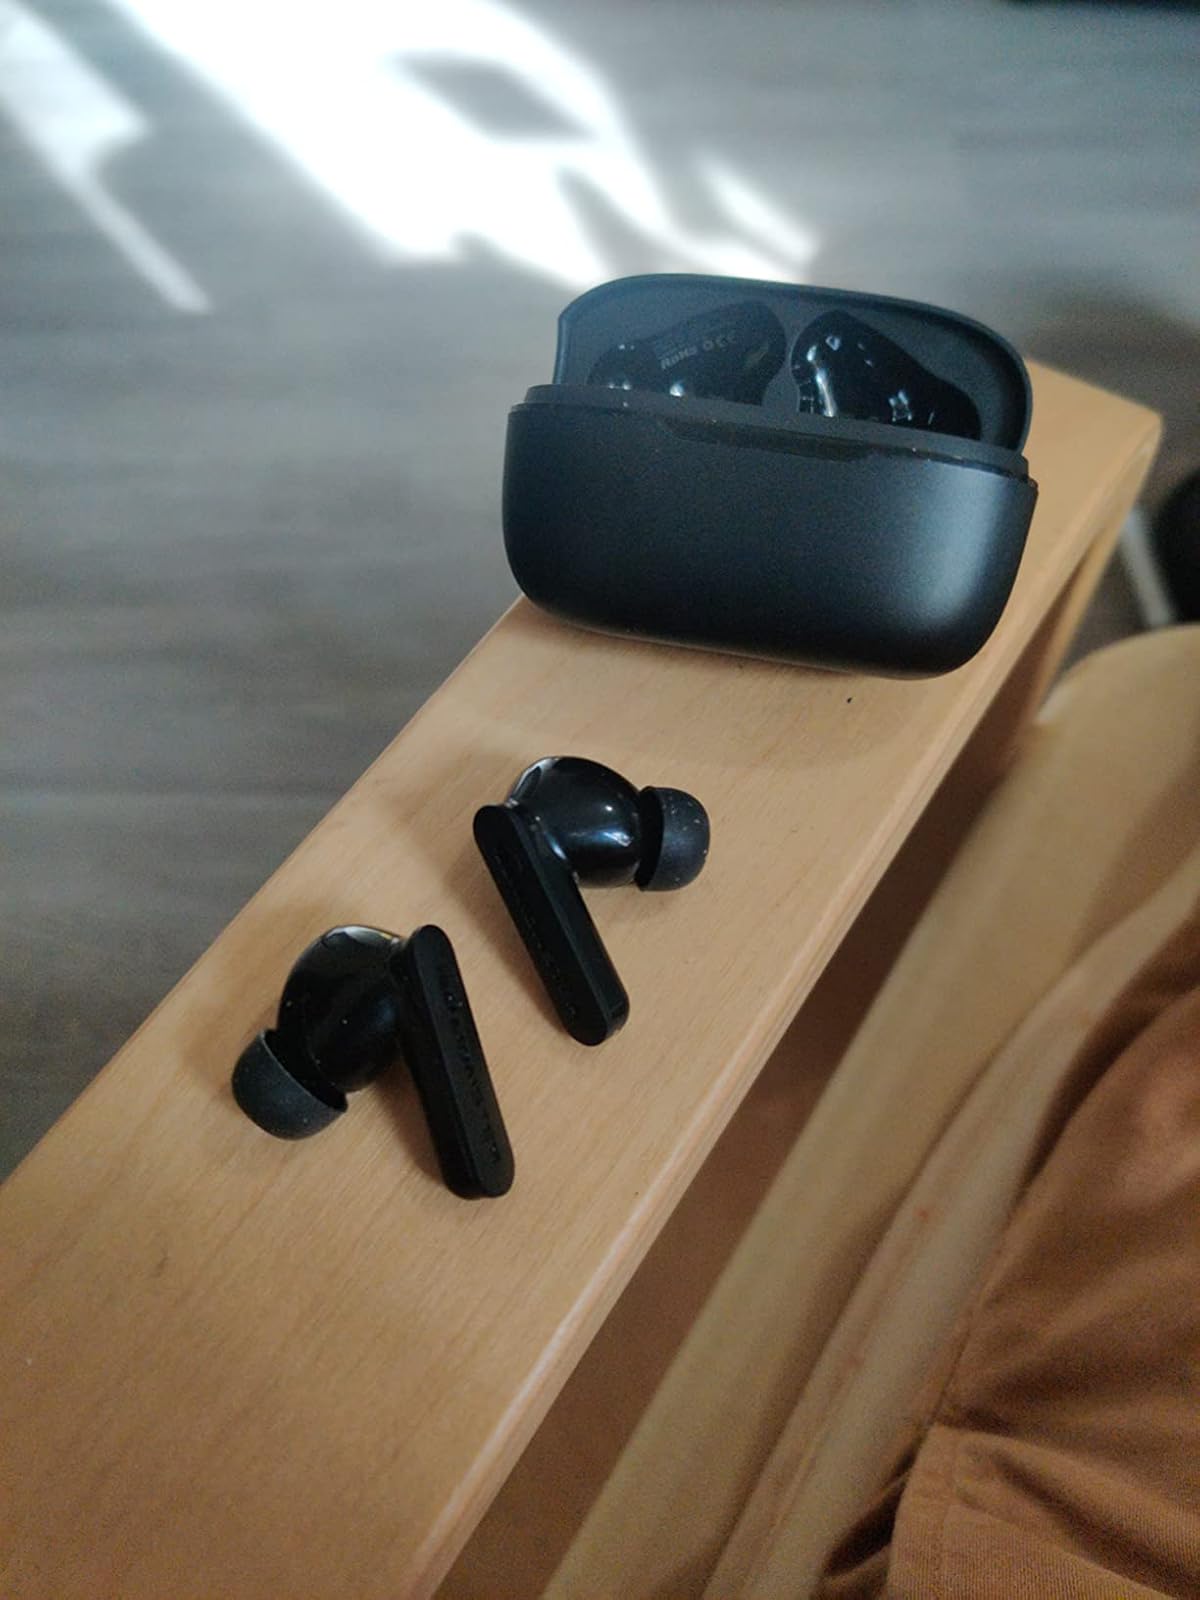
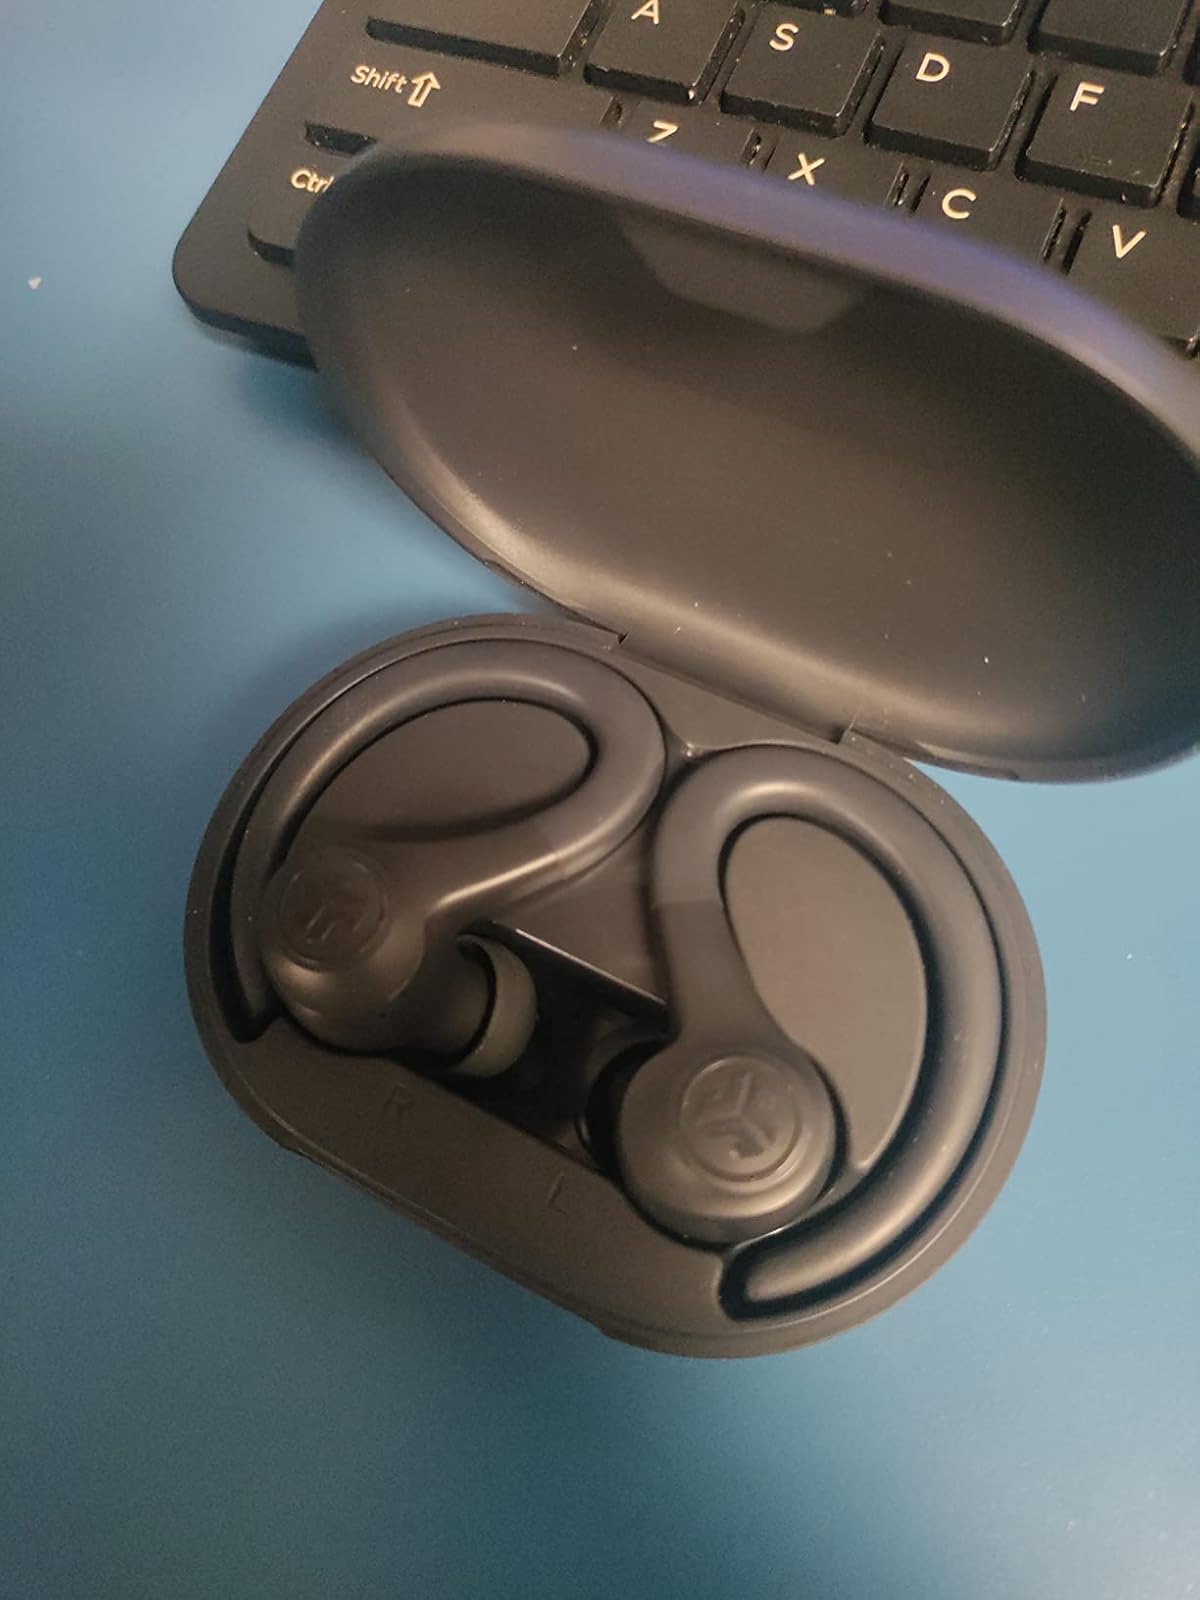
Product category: earbuds
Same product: no